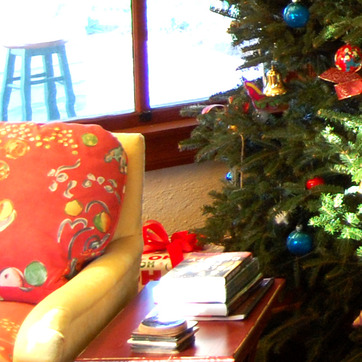
Material: carpet